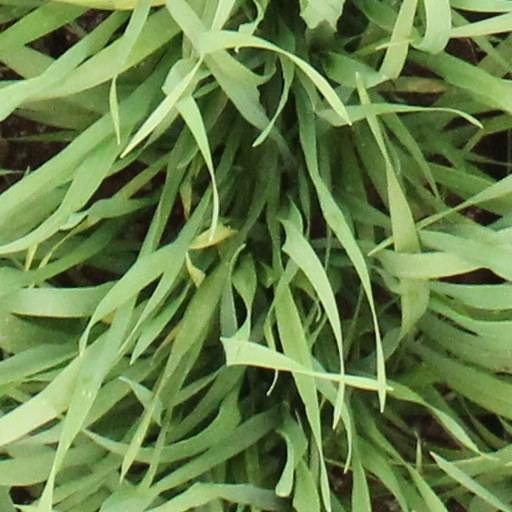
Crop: wheat